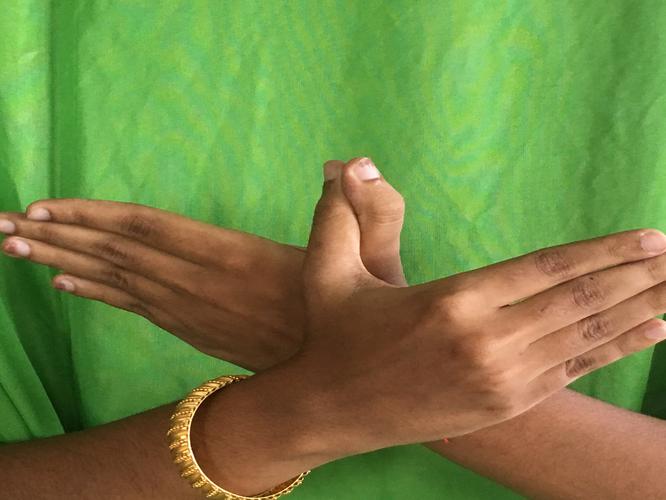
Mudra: Garuda
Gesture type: double_hand